Mullanur Waxitov

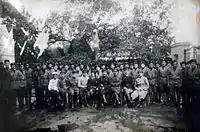
Vakhitov with members of Central Muslim Military Collegium on 1 August 1918 (Vakhitov sitting on center)

In October 1917, Waxitov became a member of Kazan VRK. In January 1918, he was appointed commissar of Central Muslim Commissariat of Narkomnats (People's Commissariat on Nationalities) and a chairman of Central Military collegium attached to People's Commissariat of Military and Navy affairs.